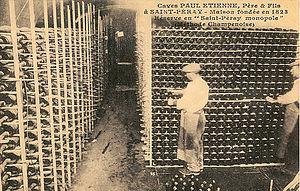
Cave Paul Étienne
Le saint-péray est un vin d'appellation d'origine contrôlée produit sur les communes de Saint-Péray et Toulaud, sur la rive droite du Rhône, en face de la ville de Valence.
Un vin effervescent est un vin contenant une concentration en dioxyde de carbone gazeux suffisante pour lui conférer, bulles et mousse à l'ouverture de la bouteille et une sensation de picotement une fois en bouche. Il s'oppose ainsi aux vins tranquilles.
Saint-Péray est une commune française située dans le département de l'Ardèche, en région Auvergne-Rhône-Alpes. Cette petite ville est située à 5 km de Valence, chef-lieu de la Drôme dans la vallée du Rhône.